1923–24 North Carolina Tar Heels men's basketball team

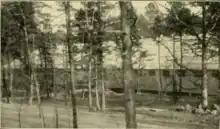
The Tin Can

UNC beat Mercer 35 to 23. "Two thousand spectators, well wrapped in overcoats, shivered away...and saw the "Tin Can" christened with a victory." Cobb scored 14, and Mercer star George Harmon was held to just one field goal. Consuello Smith led Mercer scorers with 8.